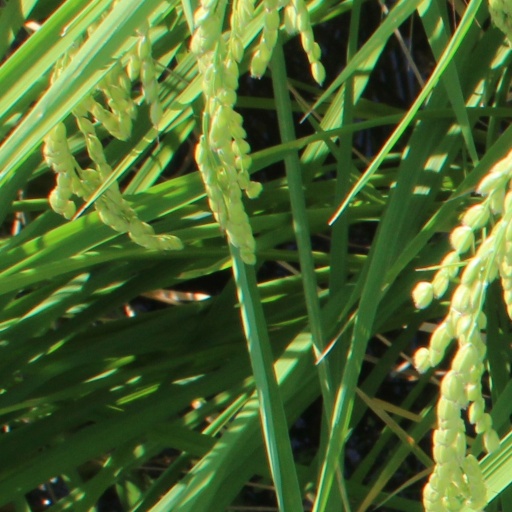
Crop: rice